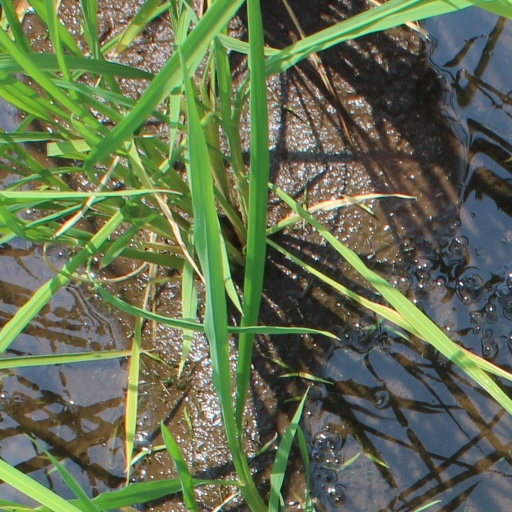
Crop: rice